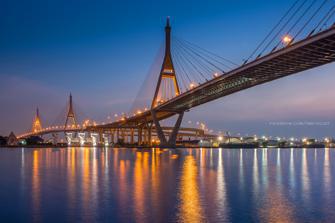
Building: Bhumibol Bridge
Country: Thailand
Year built: 2006
Bridge in Bangkok, Thailand Bhumibol Bridge สะพานภูมิพล Coordinates 13°39′55″N 100°32′22″E / 13.66528°N 100.53944°E / 13.66528; 100.53944 Crosses Chao Phraya River Locale Samut Prakan province , Thailand Official name Bhumibol Bridge Other name(s) Industrial Ring Road Bridge, Mega Bridge Characteristics Design Cable-stayed bridge Total length 702 metres (2,303 ft) and 582 metres (1,909 ft) Height 50 metres (160 ft) and 50 metres (160 ft) Longest span 326 metres (1,070 ft) and 398 metres (1,306 ft) History Opened 5 December 2006 Location The Bhumibol Bridge ( Thai : สะพานภูมิพล , RTGS : Saphan Phumiphon ), also known as the Industrial Ring Road Bridge ( Thai : สะพานวงแหวนอุตสาหกรรม , RTGS : Saphan Wongwaen Utsahakam ) is part of the 13 km long Industrial Ring Road connecting southern Bangkok with Samut Prakan province . The bridge crosses the Chao Phraya River twice, with two striking cable-stayed spans of lengths of 702 m and 582 m supported by two diamond-shaped pylons 173 m and 164 m high. Where the two spans meet, another road rises to join them at a free-flowing interchange suspended 50 metres above the ground. The bridge opened for traffic on 20 September 2006, before the official opening date of 5 December 2006.  It is part of the Bangkok Industrial Ring Road, a royal scheme initiated by King Bhumibol Adulyadej that aimed to solve traffic problems within Bangkok and surrounding areas, especially the industrial area around Khlong Toei Port , southern Bangkok, and Samut Prakan province. The bridges and Statue of King Bhumibol Adulyadej in Lat Pho Park According to tradition, all bridges over the Chao Phraya in Bangkok are named after a member of the royal family. In October 2009, it was announced that both bridges would be named after King Bhumibol Adulyadej , with the northern bridge officially named "Bhumibol 1 Bridge" and the southern bridge "Bhumibol 2 Bridge". The unofficial name "Mega Bridge" was also widely used. The bridge was featured on the Discovery Channel . Even though the bridges are the fastest way to drive from Phra Pradaeng district , Samut Prakan Province to Bangkok, motorcycles were banned from using the two Bhumibol bridges from 1 November 2018 due to safety concerns. Structure Bhumibol Bridge 1 is the northern bridge connecting Yan Nawa District , Bangkok and Phra Pradaeng District. It is a cable-stayed bridge with seven lanes together with two high pillars. The structure is reinforced concrete 50 m above water level. Bhumibol Bridge 2 is the southern bridge. The structure is almost the same as Bhumibol Bridge 1, with seven lanes and two high pillars and built using reinforced concrete 50 m above the level of the river. Gallery View of both bridges Night shot of the Industrial Ring Road Bridge in May 2019 Panorama sunset View under both bridges from Lat Pho Park (a statue at right is the statue of King Bhumibol Adulyadej) See also King Bhumibol Adulyadej References